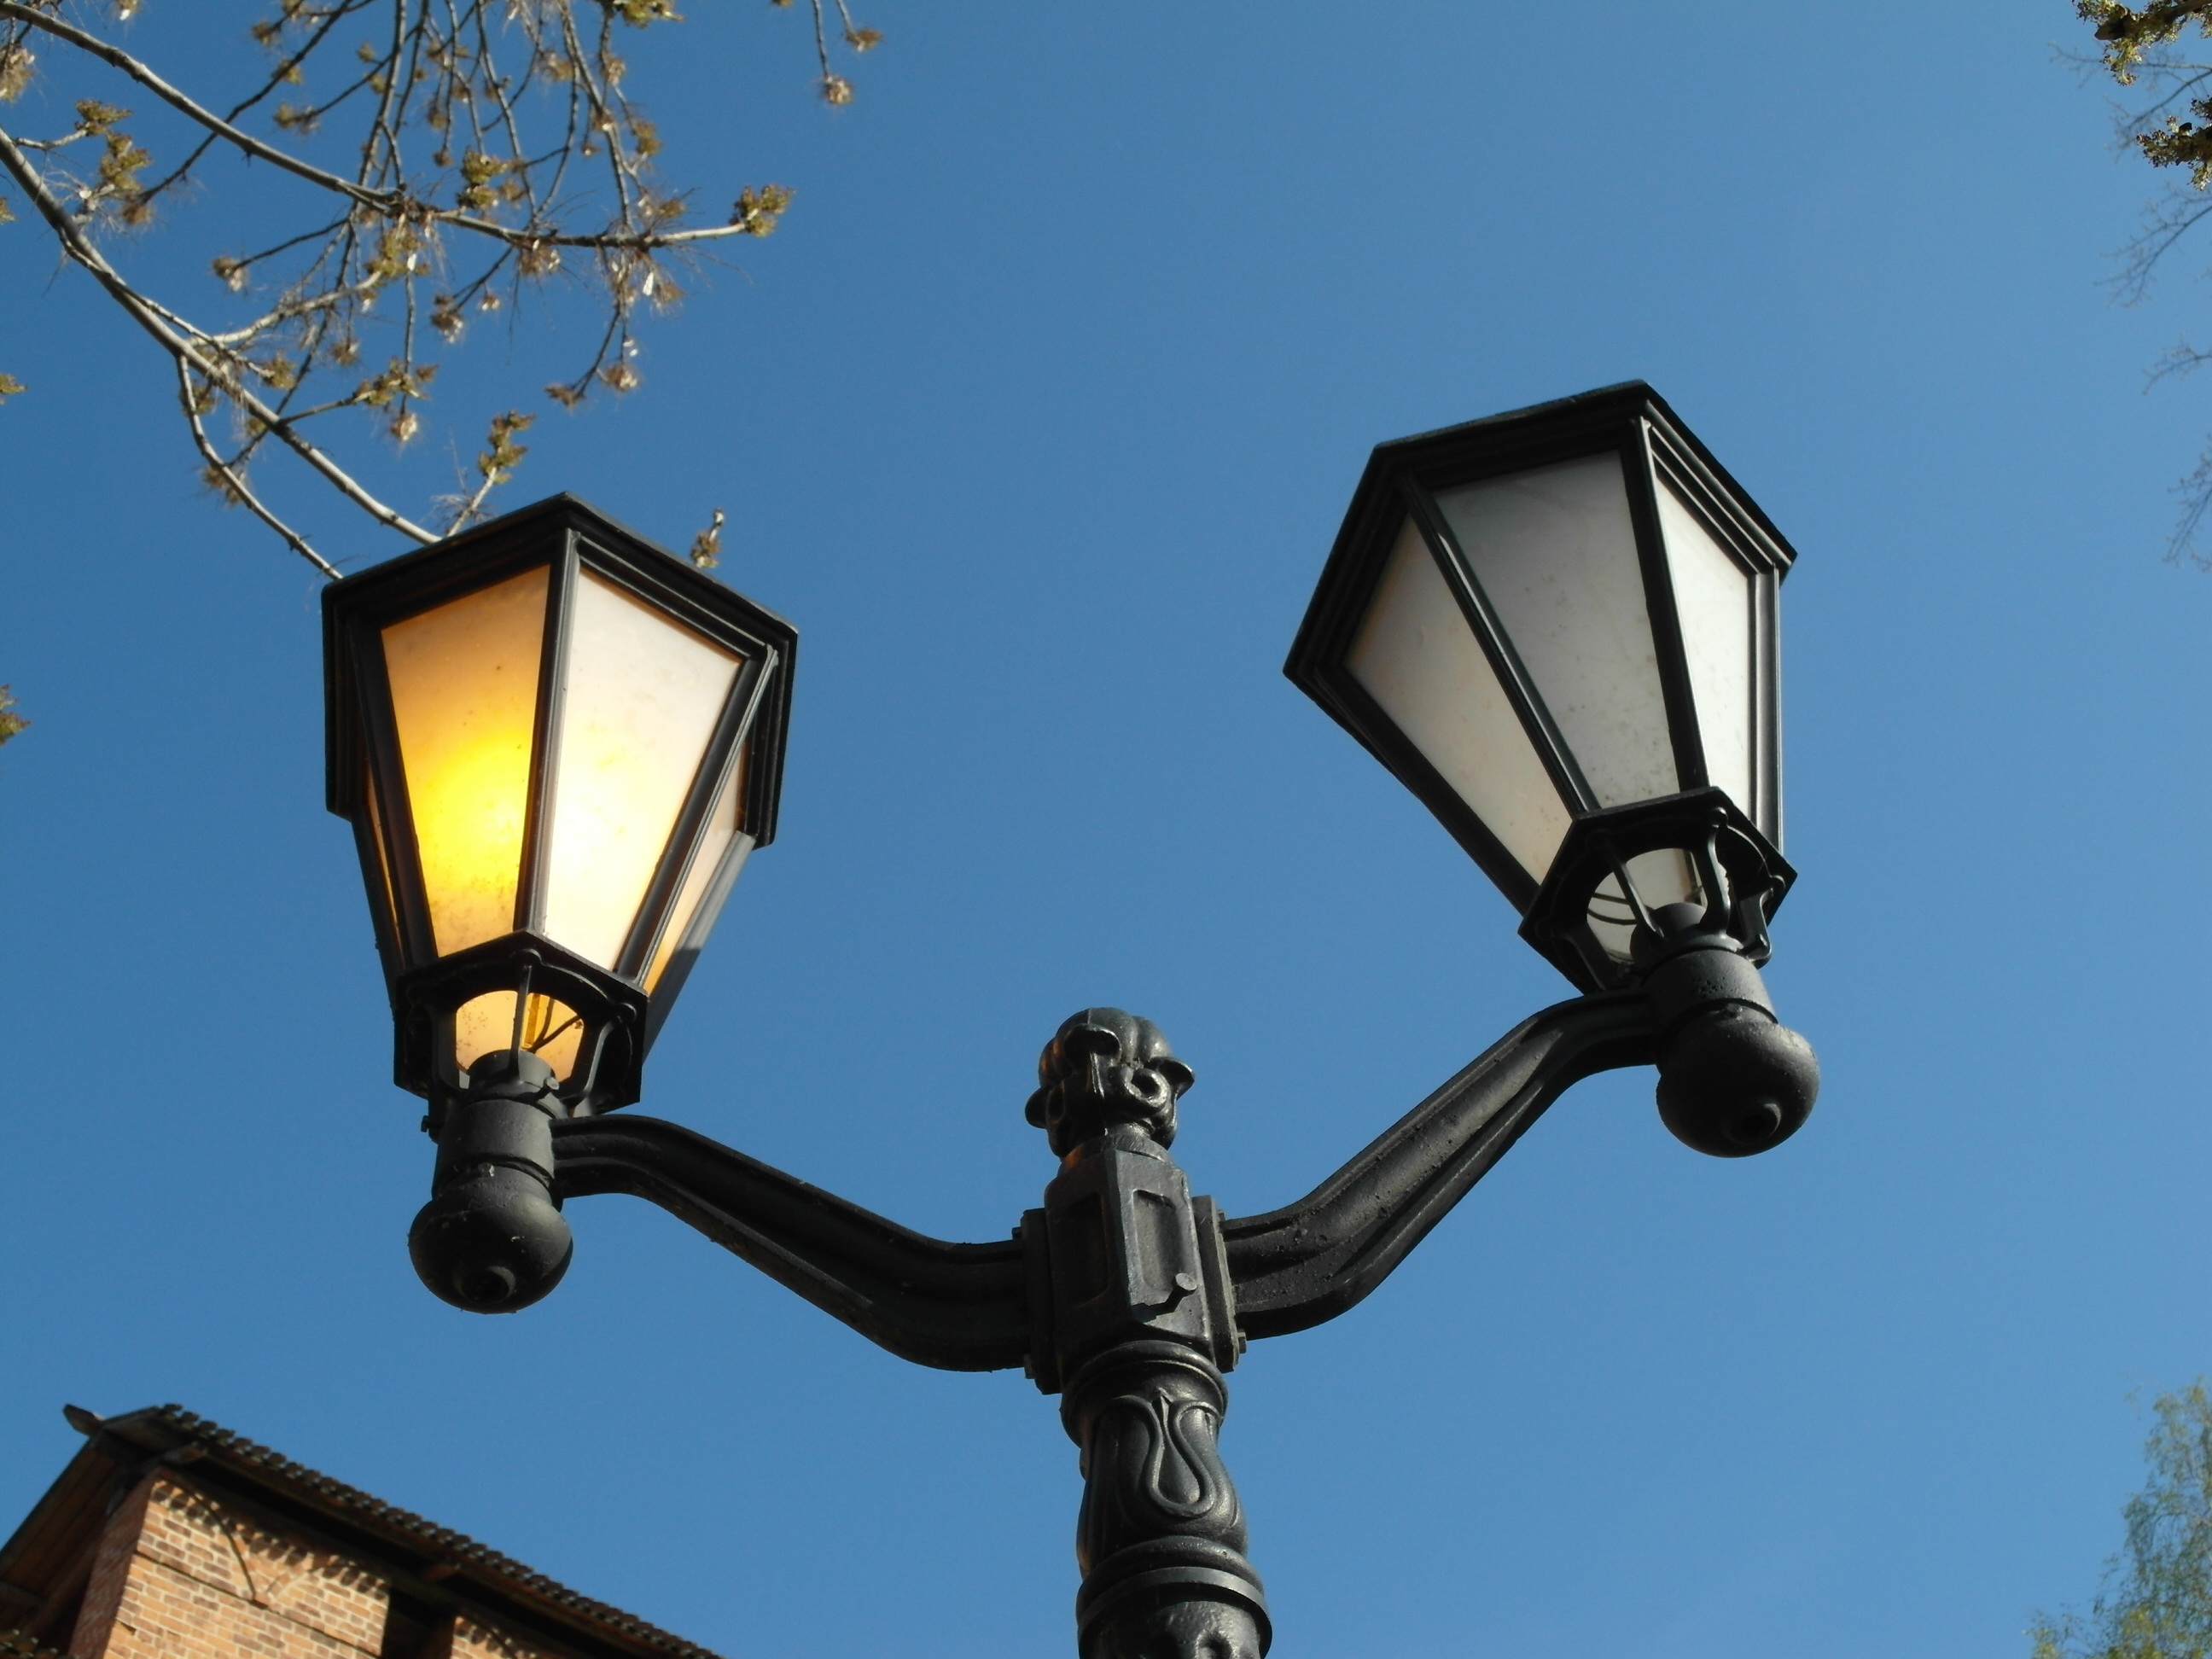
light, sky, lantern, street light, lighting, light fixture